Chacao station

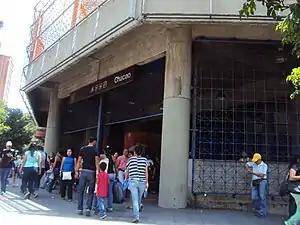
Station in 2013

Chacao is a Caracas Metro station on Line 1. It was opened on 23 April 1988 as part of the extension of Line 1 from Chacaíto to Los Dos Caminos. The station is between Chacaíto and Altamira.